Operation Crimp

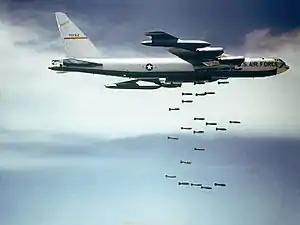
A large aircraft dropping bombs mid-flight.

The battle began at 09:30 on 8 January with heavy American preparatory fire from artillery, as well as napalm and airstrikes from B-52 bombers which resulted in significant defoliation. Soon after the airmobile operation commenced with the first American units being inserted by helicopter to the north, west and south. The US 3rd Infantry Brigade—under the command of Colonel William Brodbeck—was subsequently inserted by helicopter and by road. The brigade headquarters and command element departed Di An in convoy and reached Trung Lap on the western boundary of the brigade's area of operations by midday. Concurrently, two battalions were inserted by helicopter to the south-west, one blocking the south side of the Ho Bo Woods while the other conducted a sweep. The Americans were in contact almost immediately, although the engagements were generally small scale, or involving snipers. Meanwhile, the brigade's third battalion moved by road to Trung Lap and then moved on foot to its assigned search area.